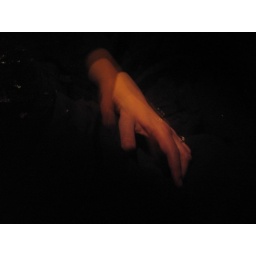
hands upon hands refelected in the airplane window thirty thousand feet up.